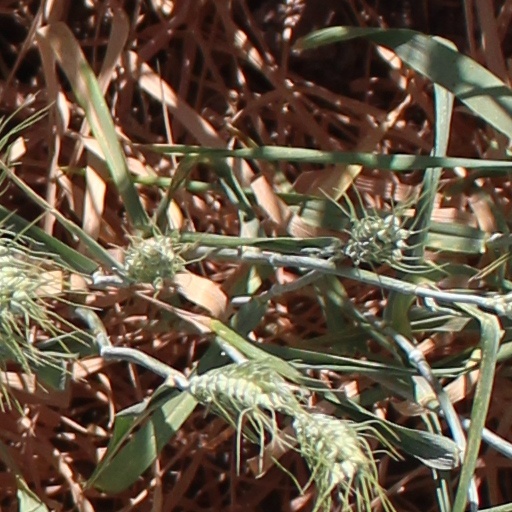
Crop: wheat